Bradford station

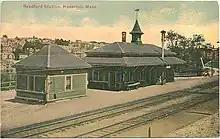
A postcard of the former Bradford station building, which is still extant

The Boston and Portland Railroad opened to Bradford (at the time, a separate town), across the Merrimack River from Haverhill, on October 26, 1837. It was the terminus of the line until the January 1, 1840 extension across the river and into New Hampshire. The Boston and Portland became the Boston and Maine Railroad (B&M) in 1843.